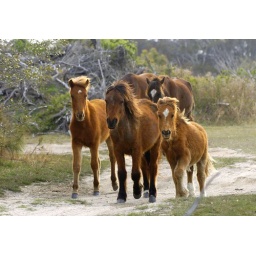
Wild horses run along the road in Carova, N.C. (Photo by Joshua Corsa)